The Amazing Race: China Rush 3

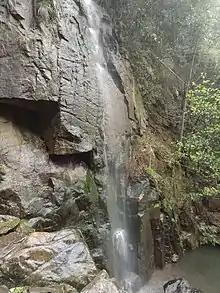
At Sword Stone Pond beneath Moganshan, teams had to clean a sword obtained during the Roadblock.

For their Speed Bump, Henry & Jennifer had to find the De Jiangxing Antique Shop, where they both had to eat of warm river snails before they could continue racing.